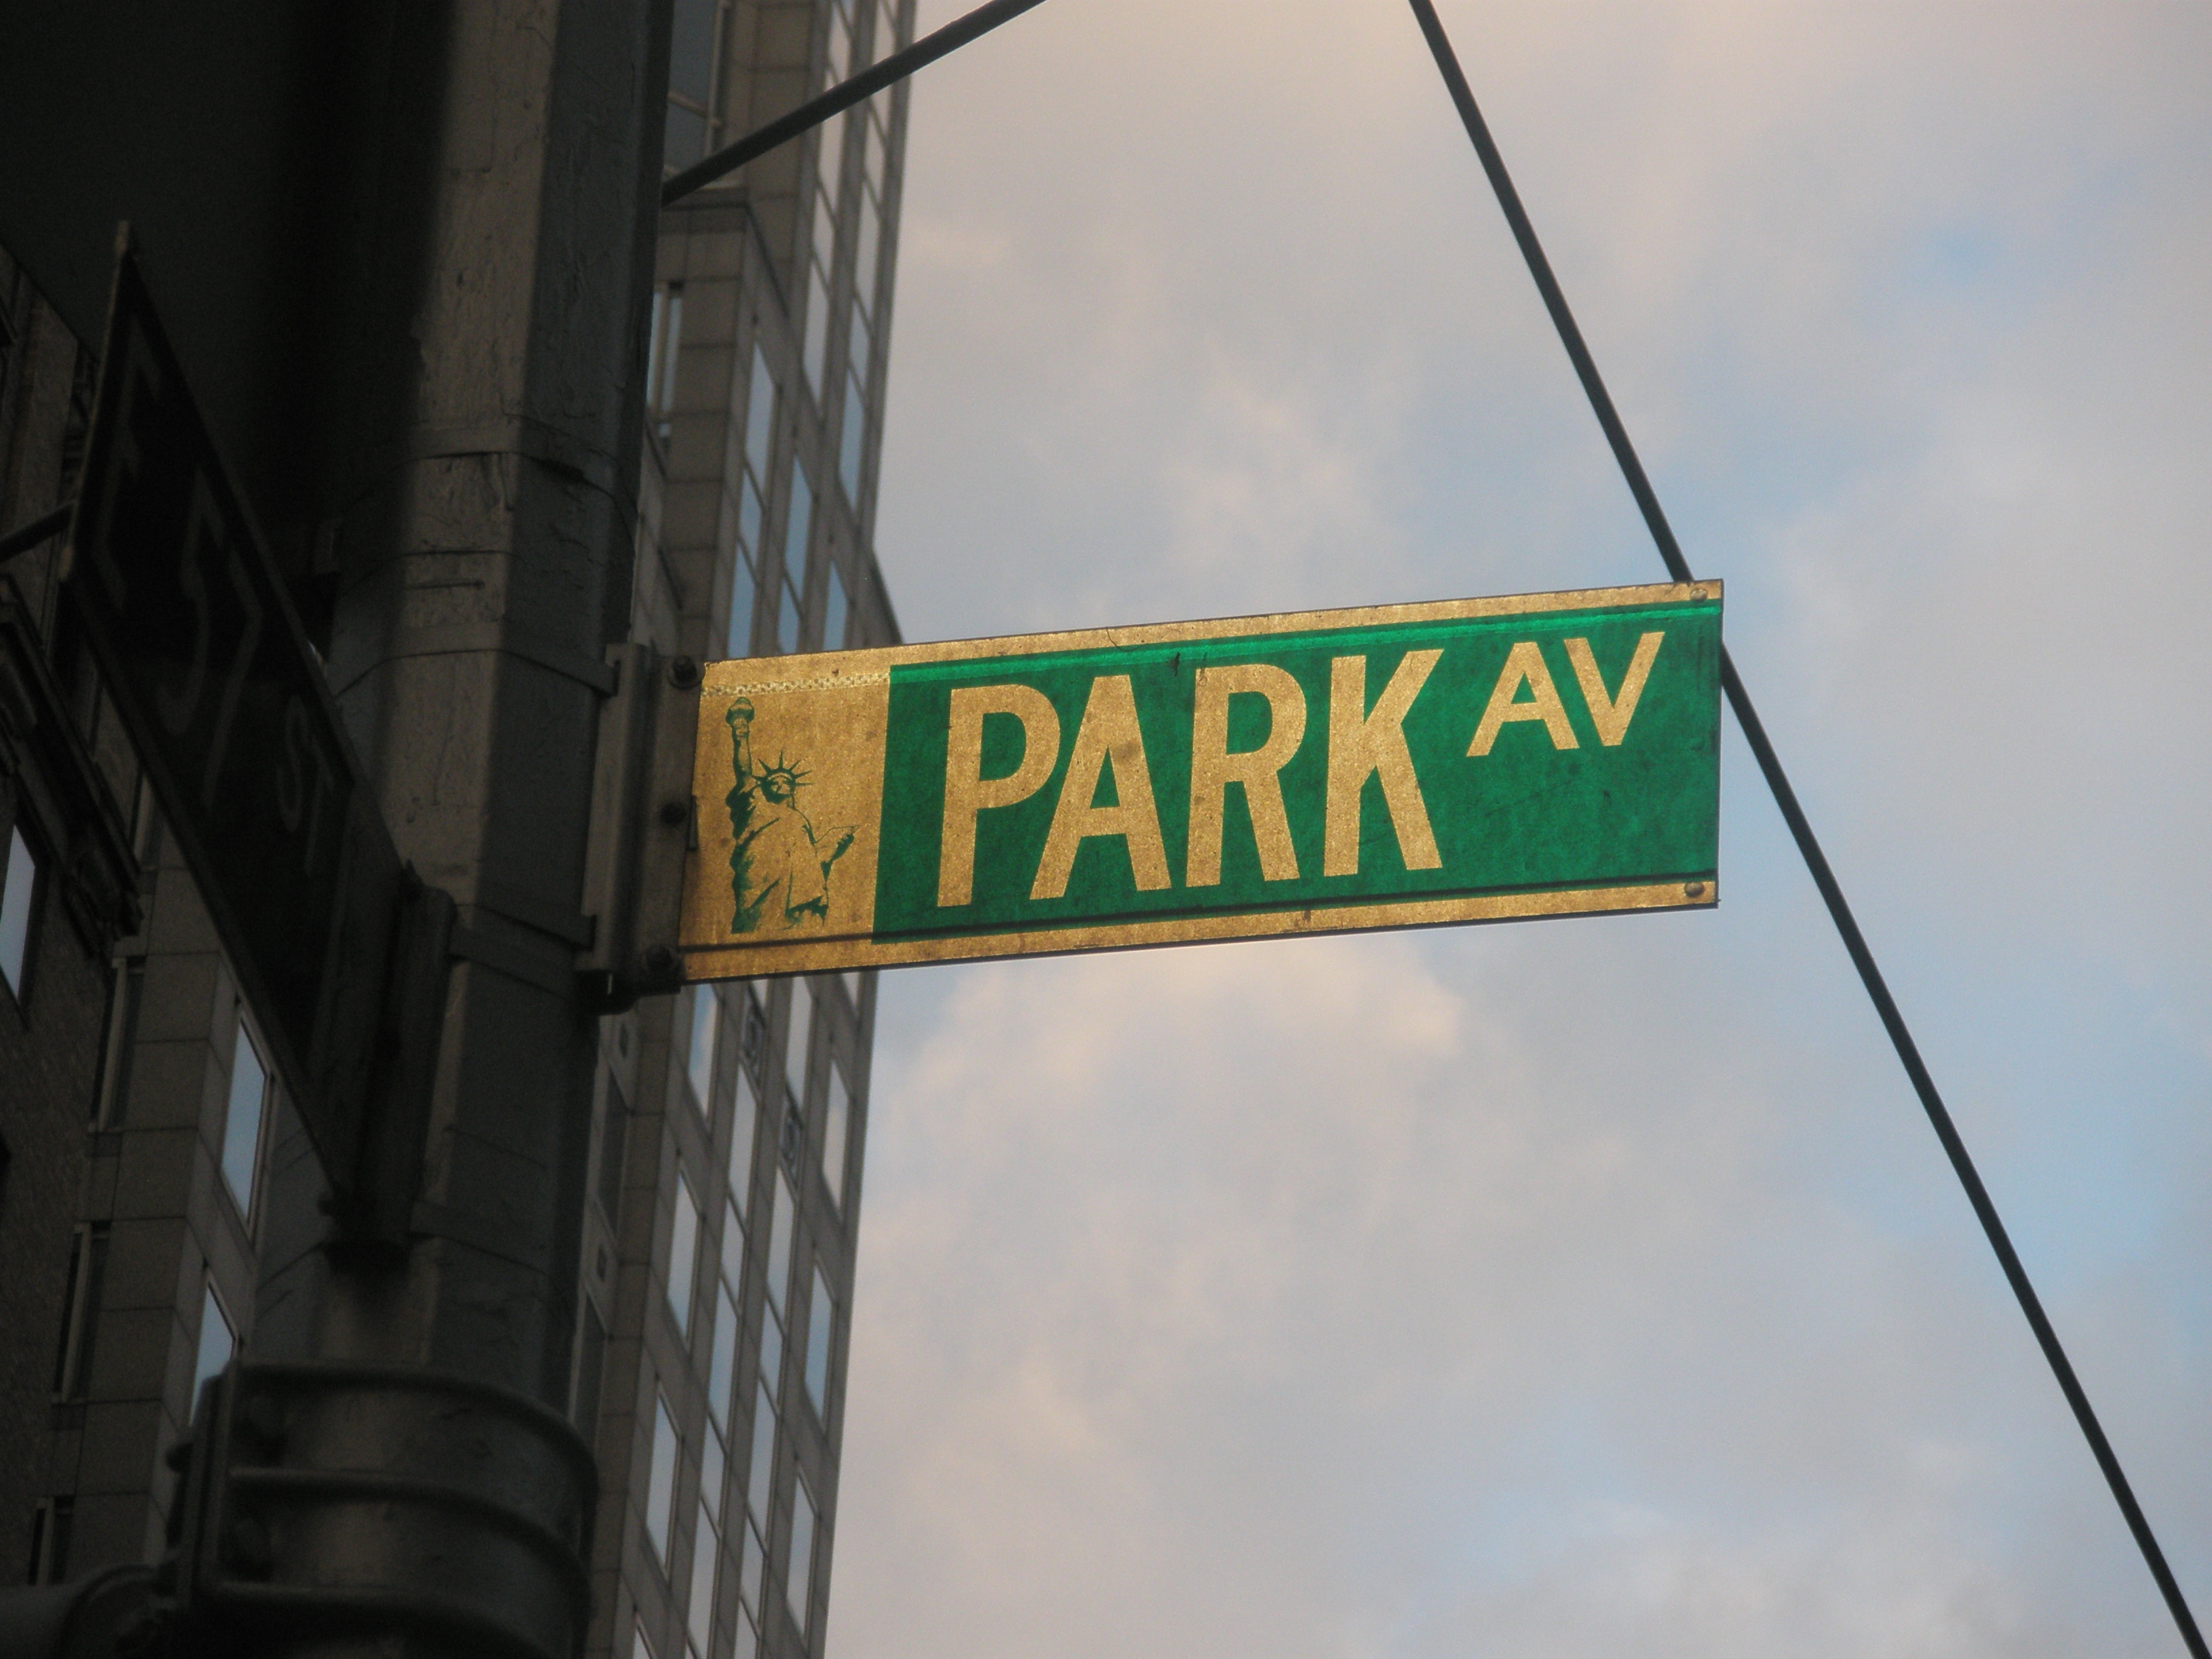
architecture, street, skyscraper, urban, new york, advertising, downtown, sign, street sign, signage, buildings, colorkey, avenue park, street poster